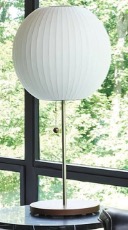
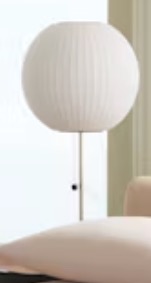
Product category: misc
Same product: yes